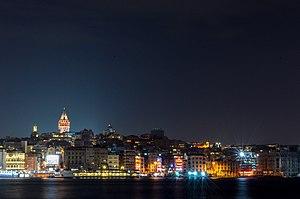
Le quartier de Karaköy est un quartier d'Istanbul, la plus grande ville de la Turquie. Karaköy est situé au nord de la Corne d'Or, position qui la sépare du vieux centre de la ville de l'ancienne Constantinople. La Corne d'or est traversée par plusieurs ponts, le plus connu étant le pont de Galata. Karaköy est aujourd'hui un quartier du district de Beyoğlu.